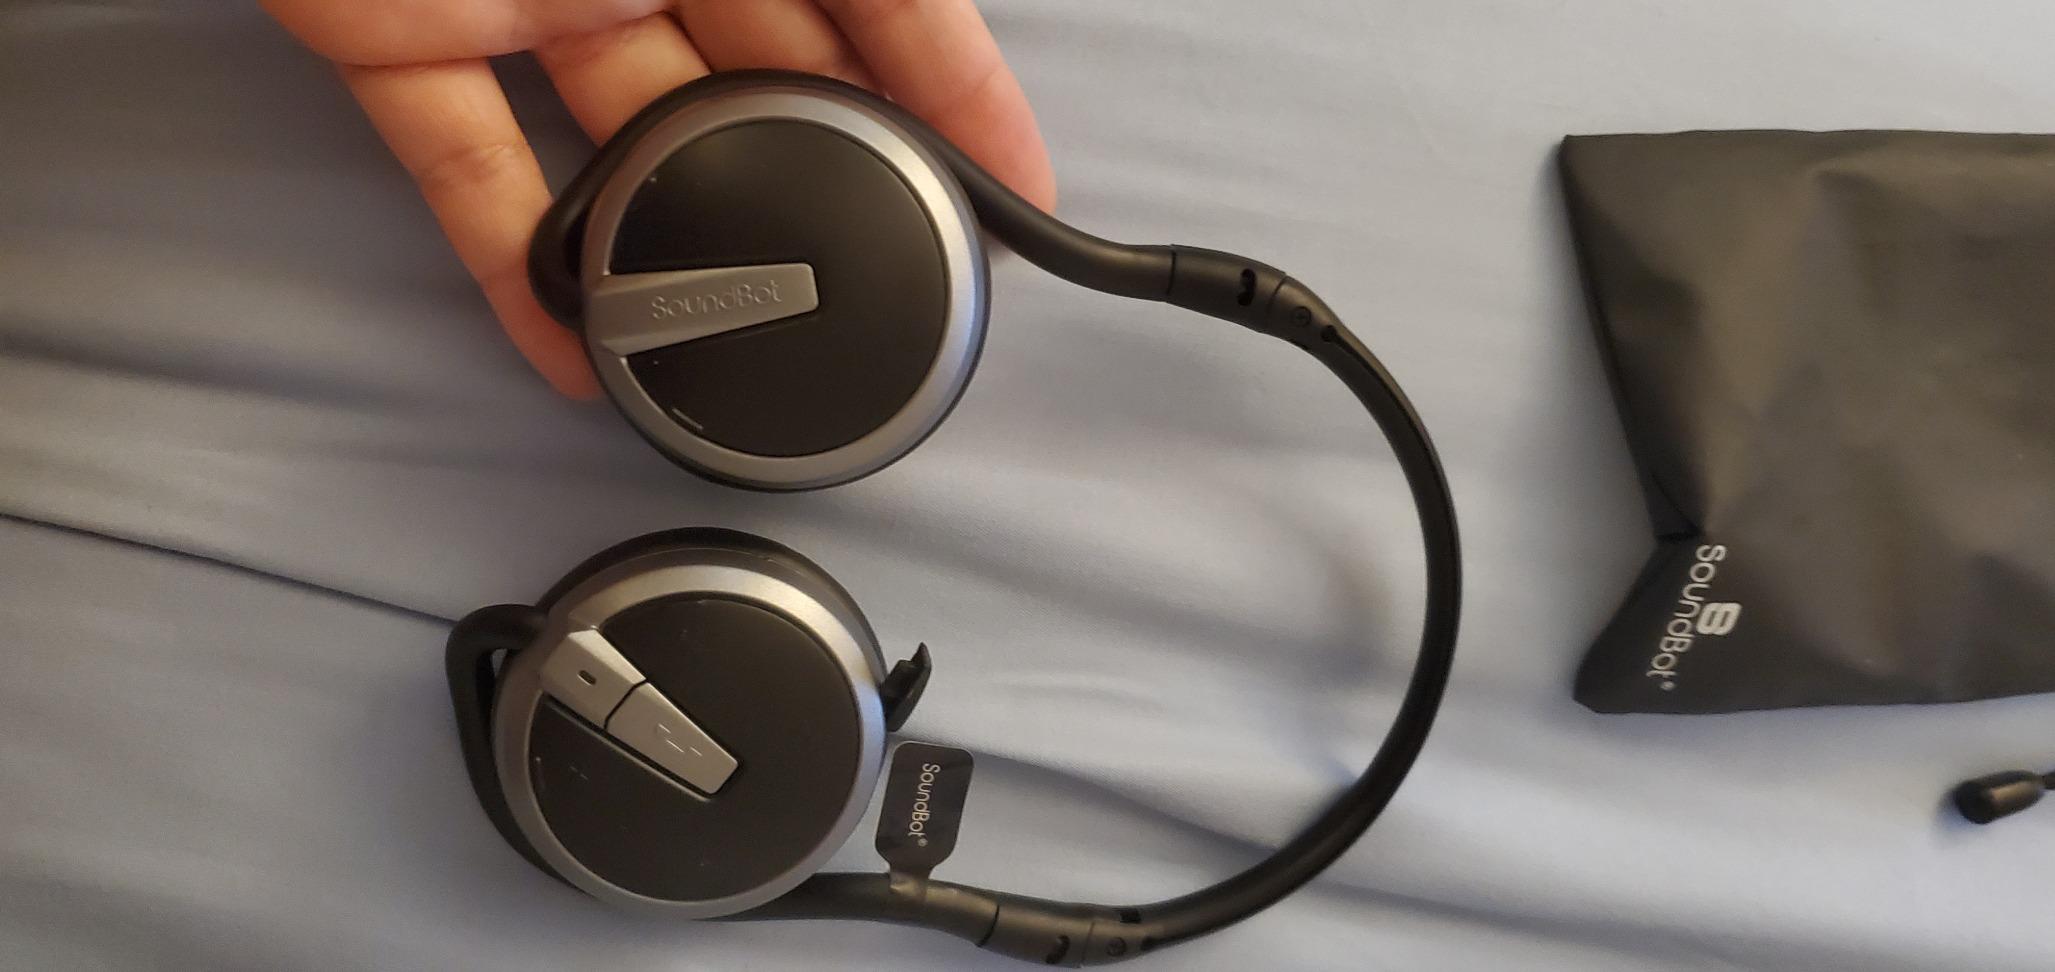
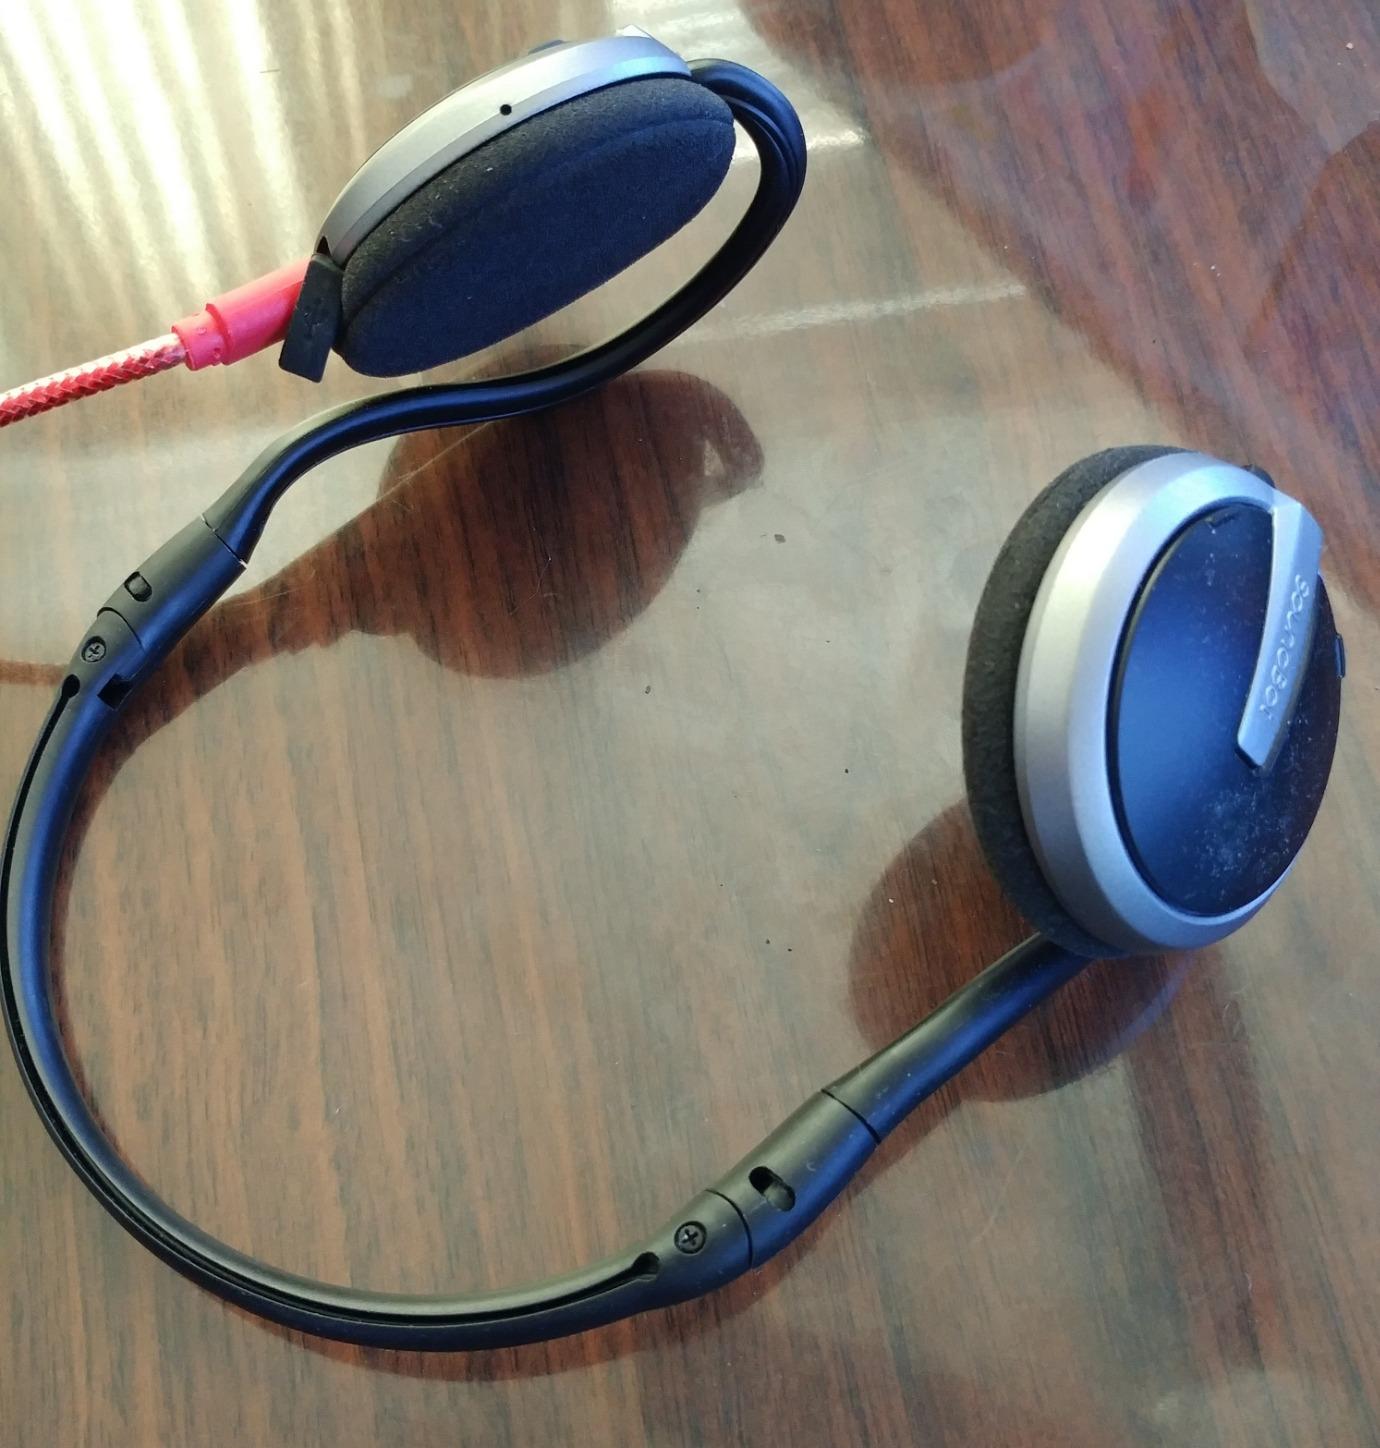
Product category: headphones
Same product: yes